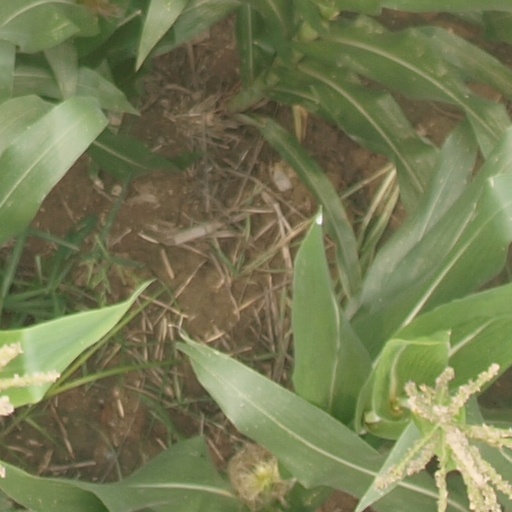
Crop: maize; corn